Waterloo campaign: Quatre Bras to Waterloo

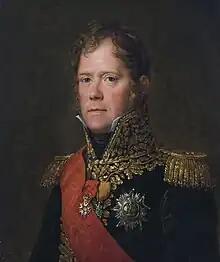
Marshal Michel Ney by François Gérard (c. 1805)

In the early part of the morning, Marshal Ney had, like his opponent, been ignorant of the result of the Battle of Ligny; but he was aware that the Anglo-allied army had been considerably reinforced during the night, principally by the arrival of its cavalry.